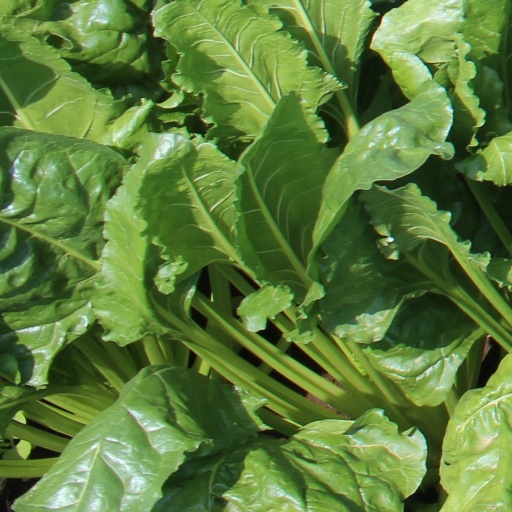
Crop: sugar beet